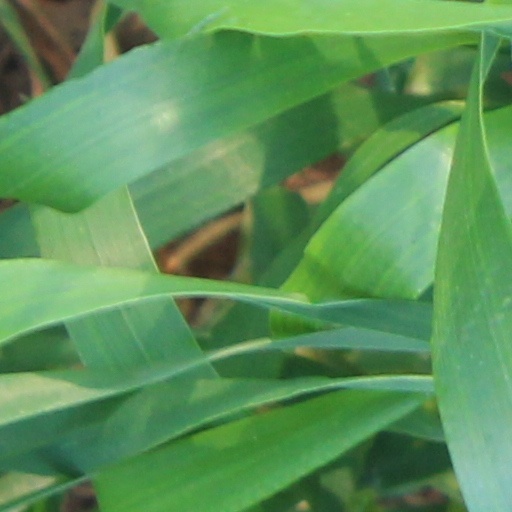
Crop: wheat